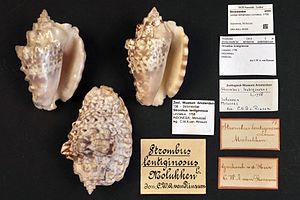
Lentigo lentiginosus est un mollusque gastéropode de la famille des Strombidae.